John Lloyd Waddy

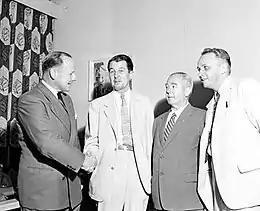
Four men in civilian clothes, two of whom are shaking hands

With the end of the Pacific War, Waddy was discharged from the Permanent Air Force (PAF) as an acting wing commander in September 1945. He joined the Rose Bay branch of the Liberal Party, and accepted a commission in the RAAF Reserve, also known as the Citizen Air Force (CAF). He also worked as a sales executive in the import-export firm of Falkiner, Caldwell Pty Ltd, run by Clive Caldwell and businessman George Falkiner. Promoted group captain, Waddy led the CAF from 1950 through 1954, becoming its first member to take a seat on the Air Board, the RAAF's controlling body that consisted of its most senior officers and which was chaired by the Chief of the Air Staff. During his tenure, CAF squadrons continued to operate aircraft and were expected to act as home defence in the absence of PAF units serving overseas, roles they would lose by the end of the 1950s.